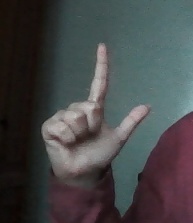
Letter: laam